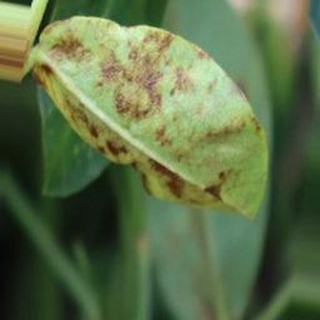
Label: groundnut_rust